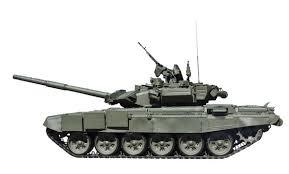
Label: T-90